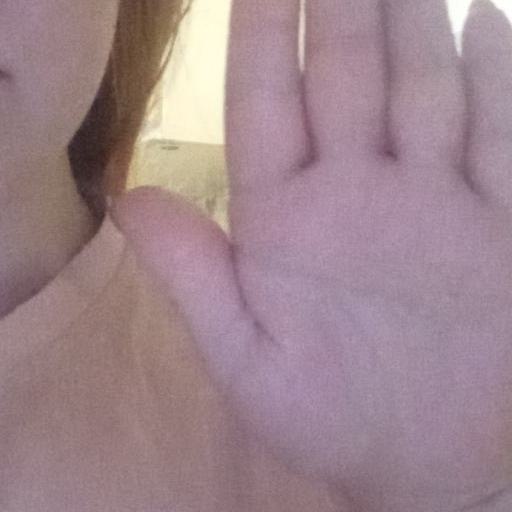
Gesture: stop